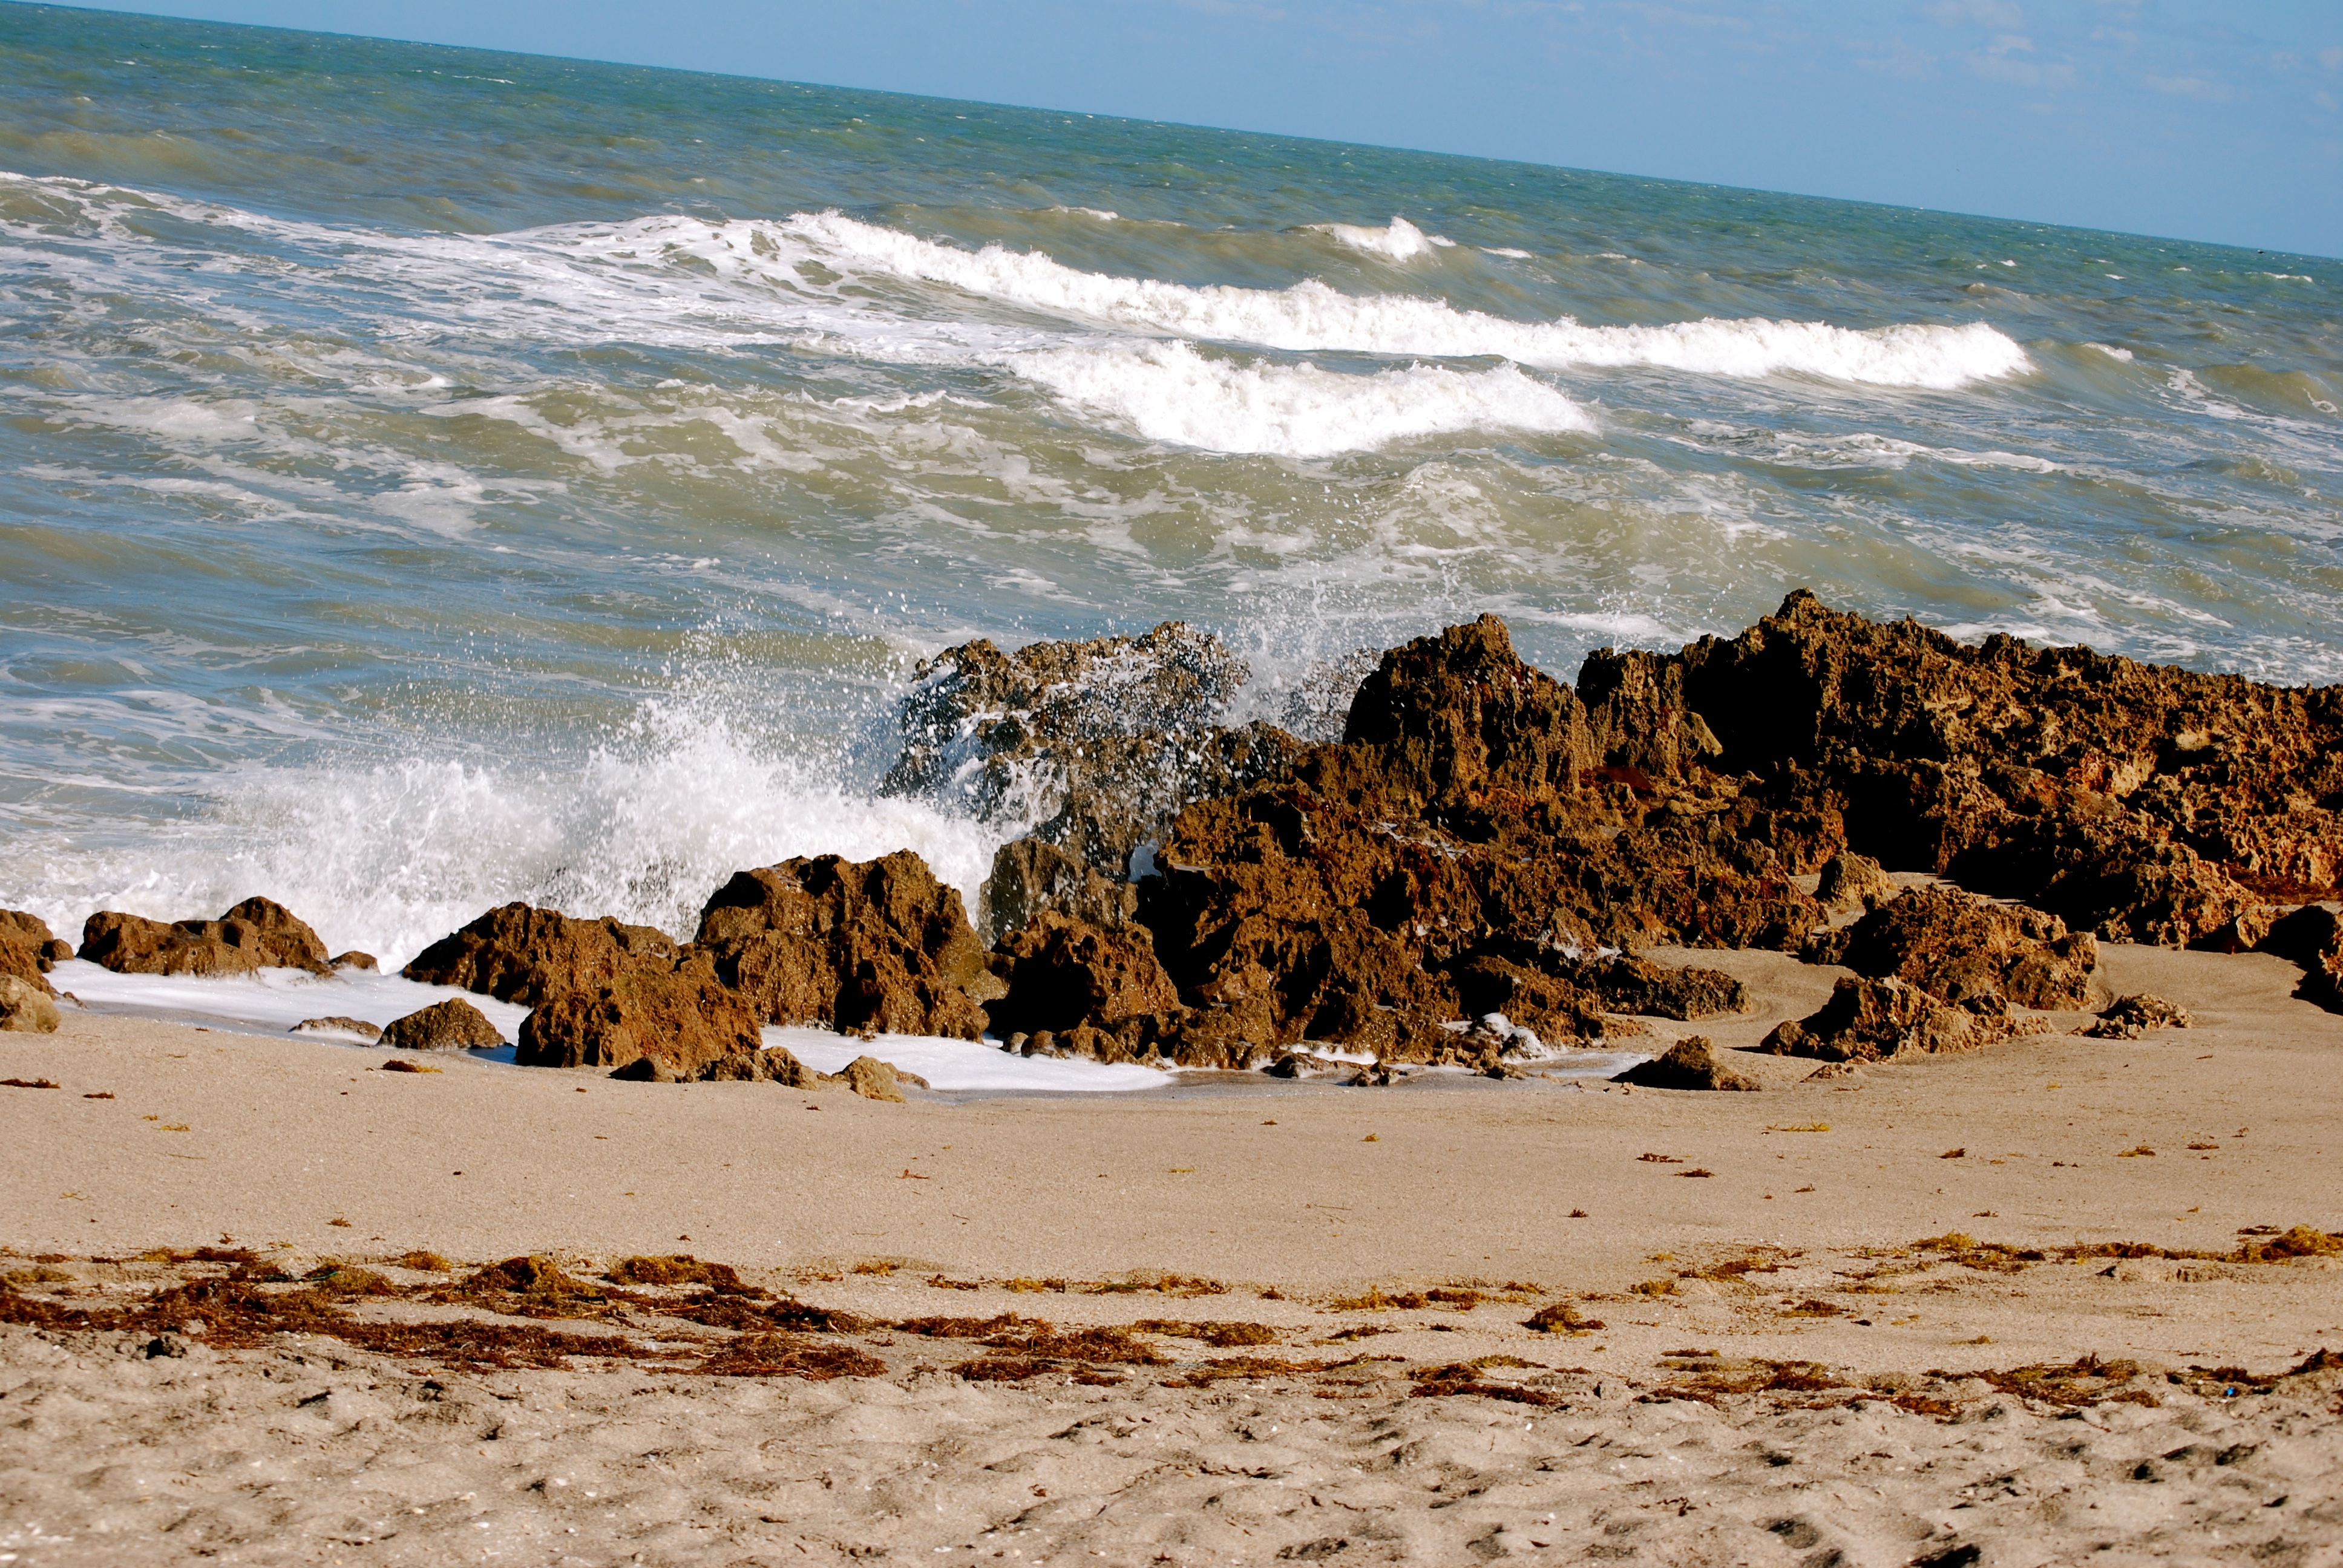
beach, sea, coast, sand, rock, ocean, shore, wave, cliff, bay, terrain, material, body of water, habitat, cape, natural environment, wind wave